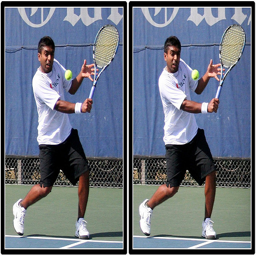
Two quick images of tennis player and oncoming ball.
A man swinging a tennis racquet at a ball.
Two pictures side by side of a man holding a tennis racket in front of a tennis ball.
Two different shots of a man that has a racquet.
The dual image shows a duplicate of a man hitting a tennis ball.